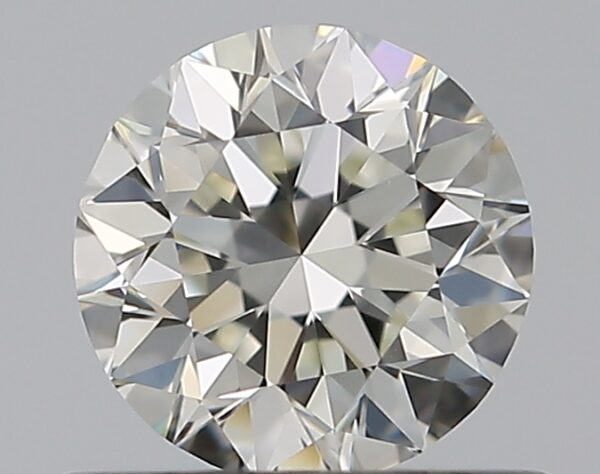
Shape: round
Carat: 0.5
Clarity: VVS1
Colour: J
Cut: VG
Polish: VG
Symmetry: EX
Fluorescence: N
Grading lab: GIA
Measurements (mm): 4.92 x 4.97 x 3.2